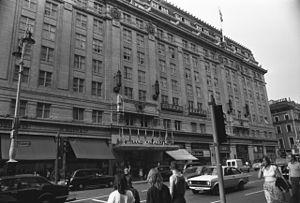
Le Strand Palace Hotel est un grand hôtel situé sur le côté nord du Strand, à Londres, en Angleterre, à proximité de Covent Garden, d'Aldwych, de Trafalgar Square et de la Tamise.